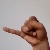
The image shows a hand gesture representing the letter 'J' in Indian Sign Language.